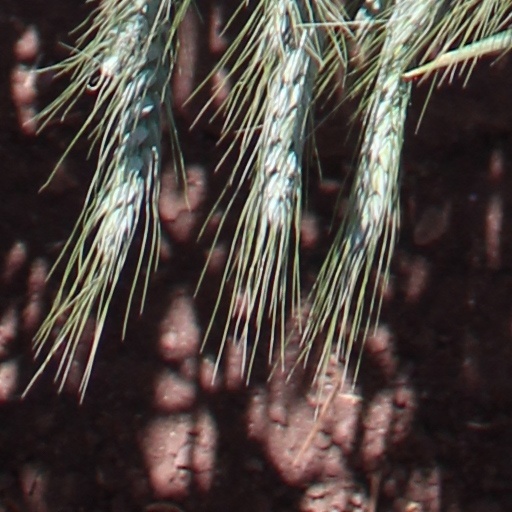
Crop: wheat